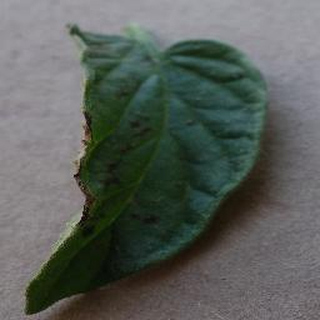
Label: tomato_early_blight